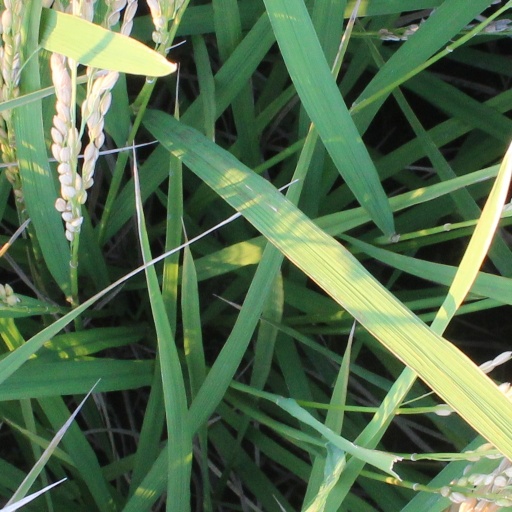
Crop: rice